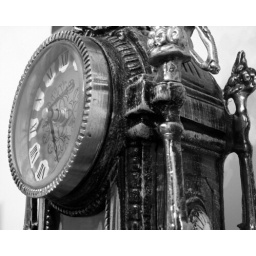
A clock bought in Portugal, now sitting in my kitchen.